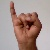
The image shows a hand gesture representing the letter 'I' in Indian Sign Language.